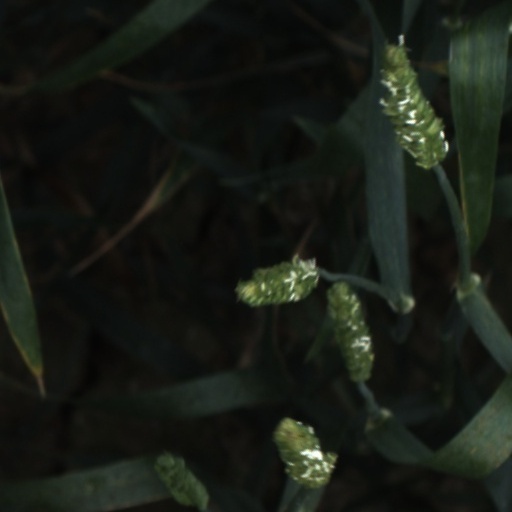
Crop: wheat